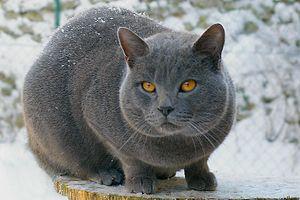
mâle chat des chartreux, Bonheur des Nuits Indiennes
Le chartreux, aussi appelé chat des Chartreux, est une race de chats originaire de France. Ce chat est caractérisé par des yeux de couleur or à cuivre et un pelage court et fourni entièrement bleu. Sa tête aux joues rebondies lui confère un visage « souriant ». Le développement du chartreux est lent : plus d'une année lui est nécessaire pour atteindre la maturité.
La liste des races de chats ci-dessous se présente par ordre alphabétique.